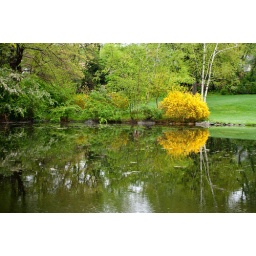
A little pond that I go by depending on the bike route I choose to go home on.